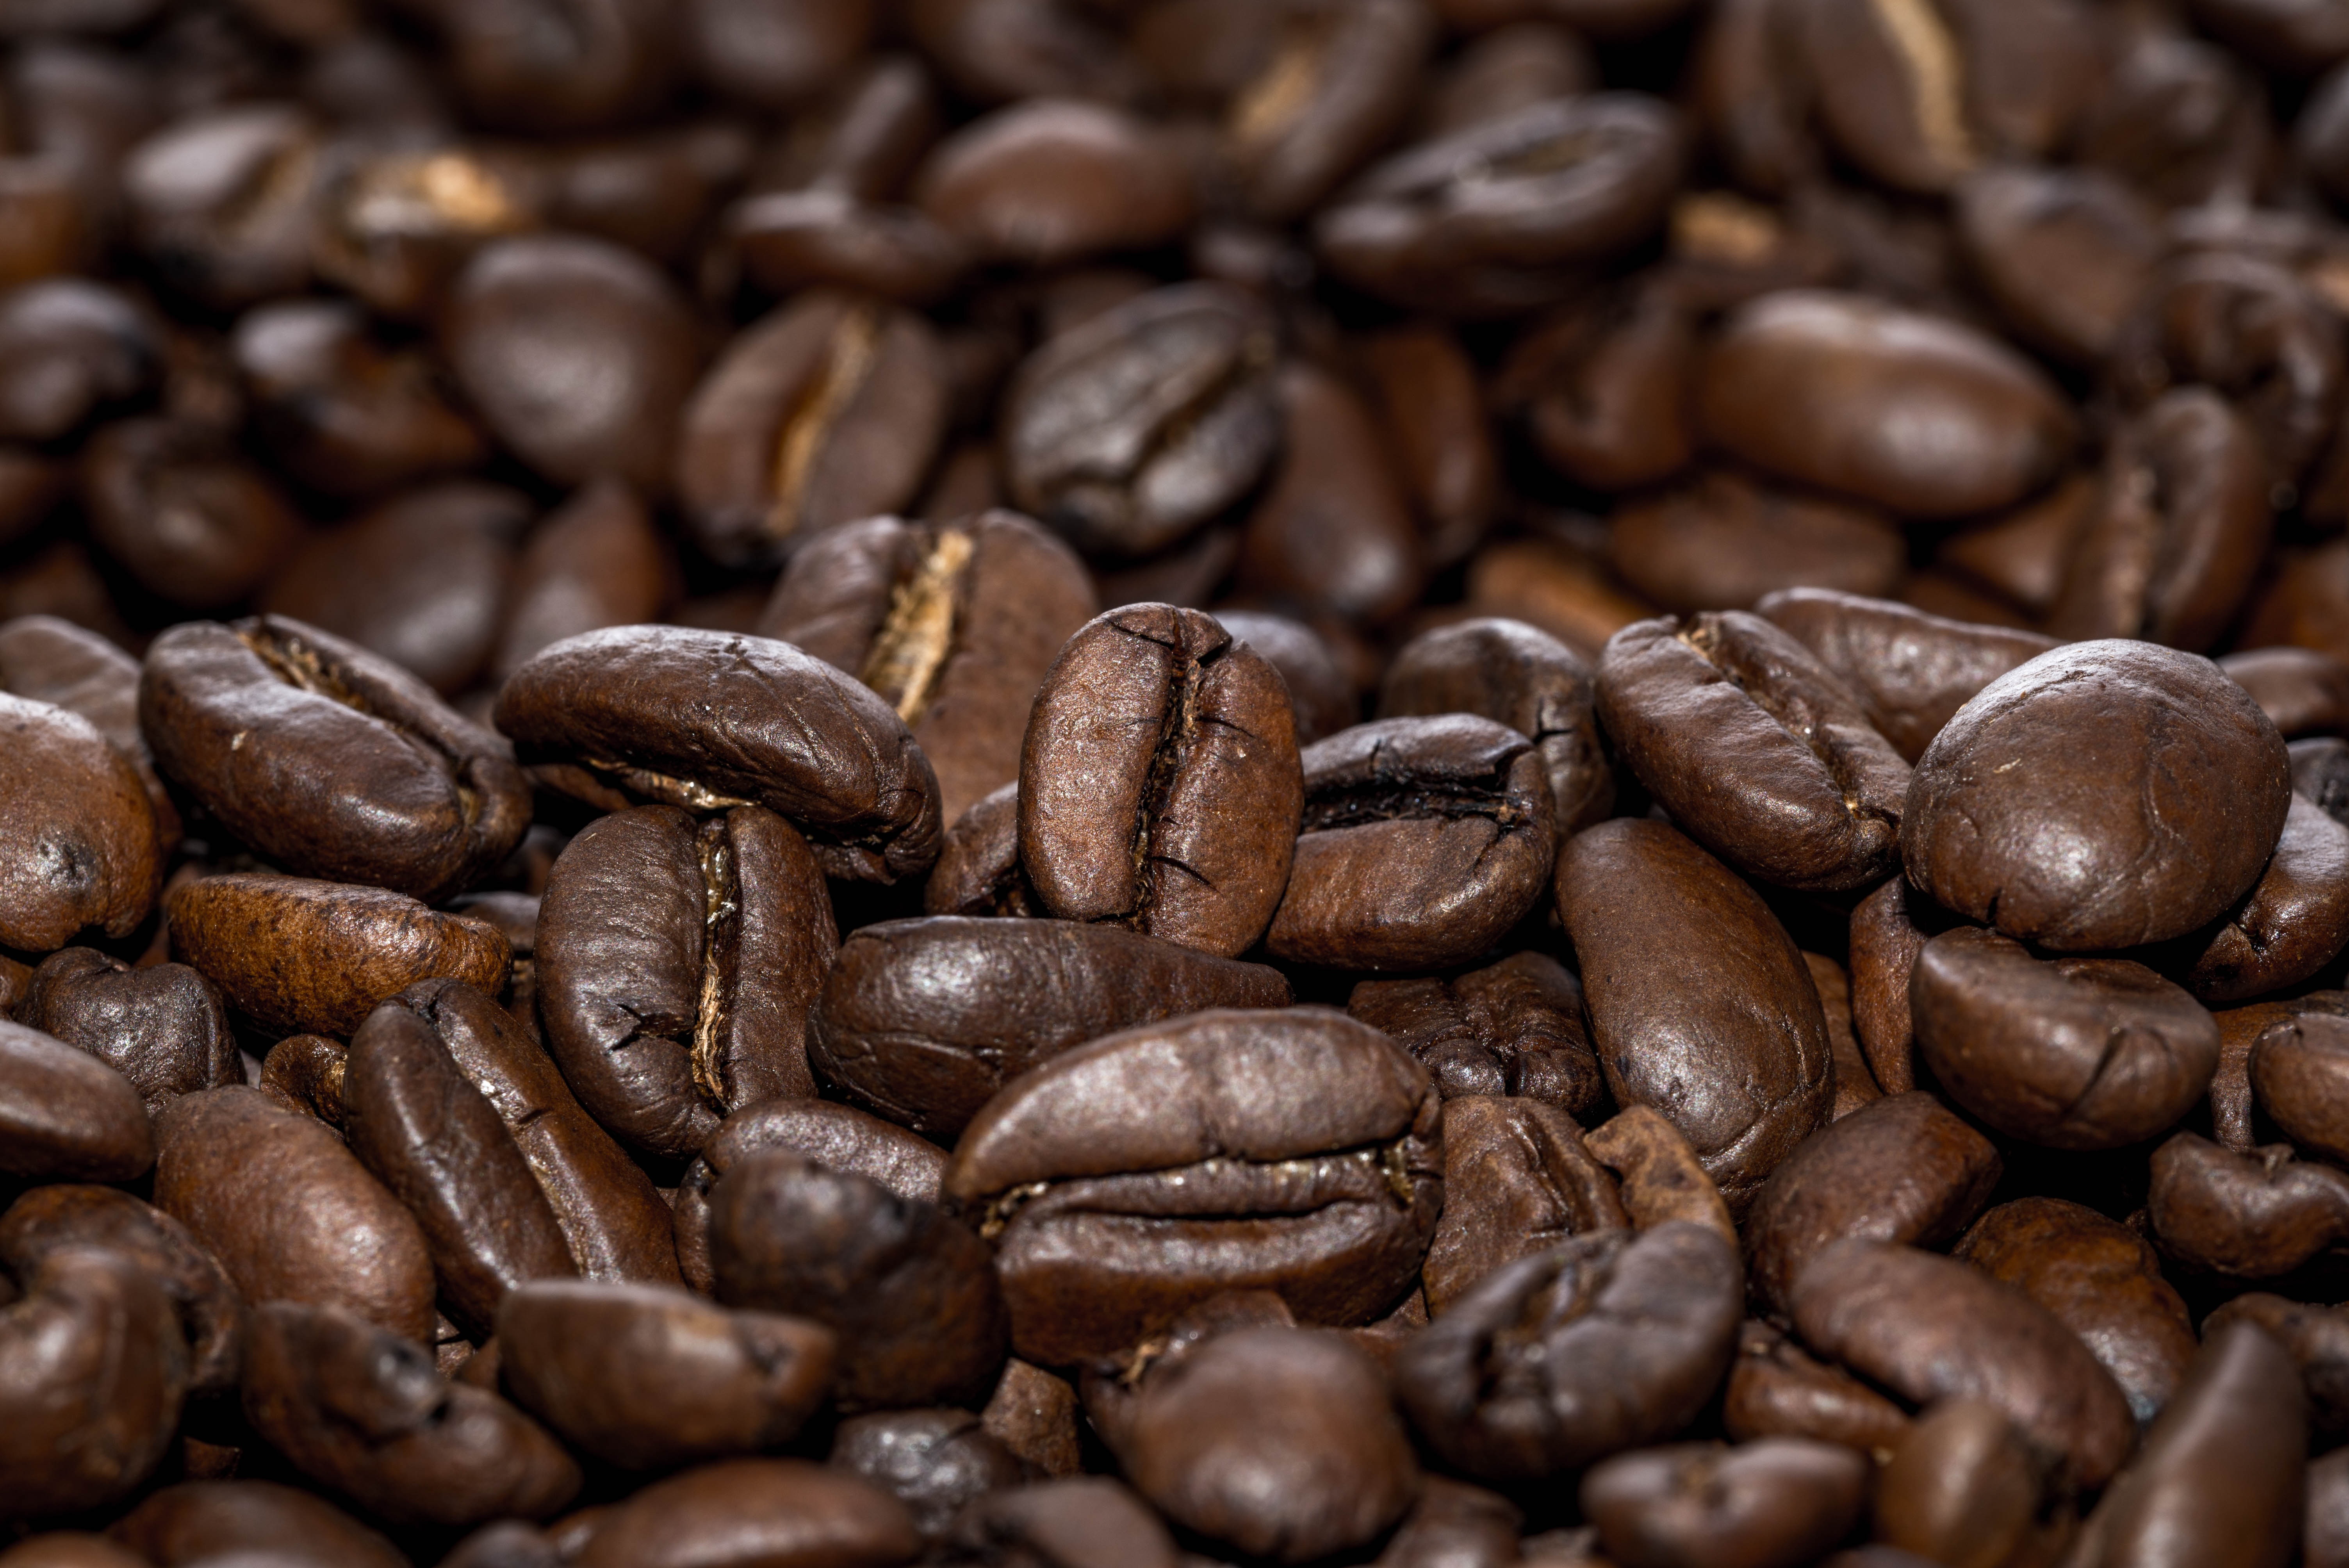
coffee, coffee bean, produce, drink, caffeine, beans, roasted, coffee beans, m rkrostad, cocoa bean